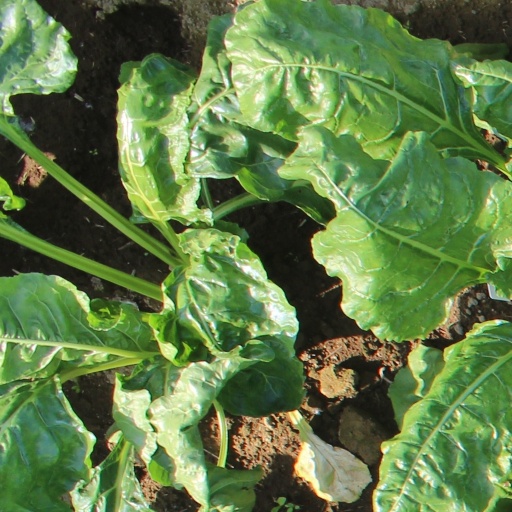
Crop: sugar beet